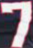
Number: 7